Religious clothing

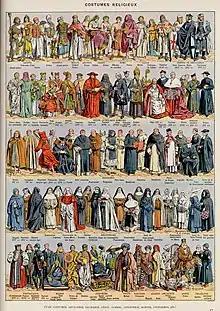
Plate showing historical religious clothing. From French encyclopedia Larousse du XXème siècle 1932.

Religious clothing is clothing which is worn in accordance with religious practice, tradition or significance to a faith group. It includes clerical clothing such as cassocks, and religious habit, robes, and other vestments. Accessories include hats, wedding rings, crucifixes, etc.